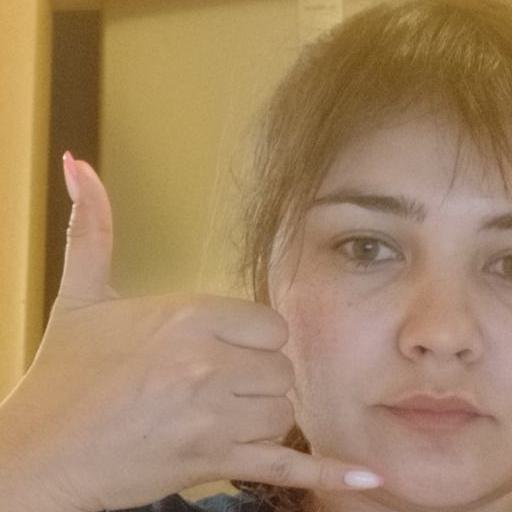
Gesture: call